Bernard Sarrette

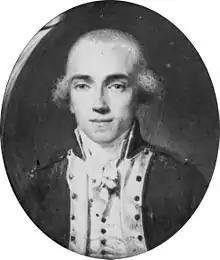

Bernard Sarrette (27 November 1765April 1858), founded what would become the "Conservatoire de Paris".